Cody Ellis

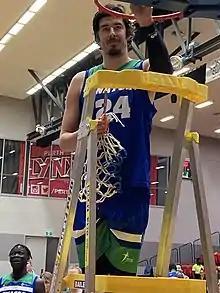
Ellis in September 2020

Cody Gordon Ellis (born 24 April 1990) is an Australian basketball player for the Warwick Senators of the NBL1 West. After four years of college basketball for the Saint Louis Billikens, Ellis had a five-year stint in the National Basketball League (NBL) with the Sydney Kings and Illawarra Hawks.